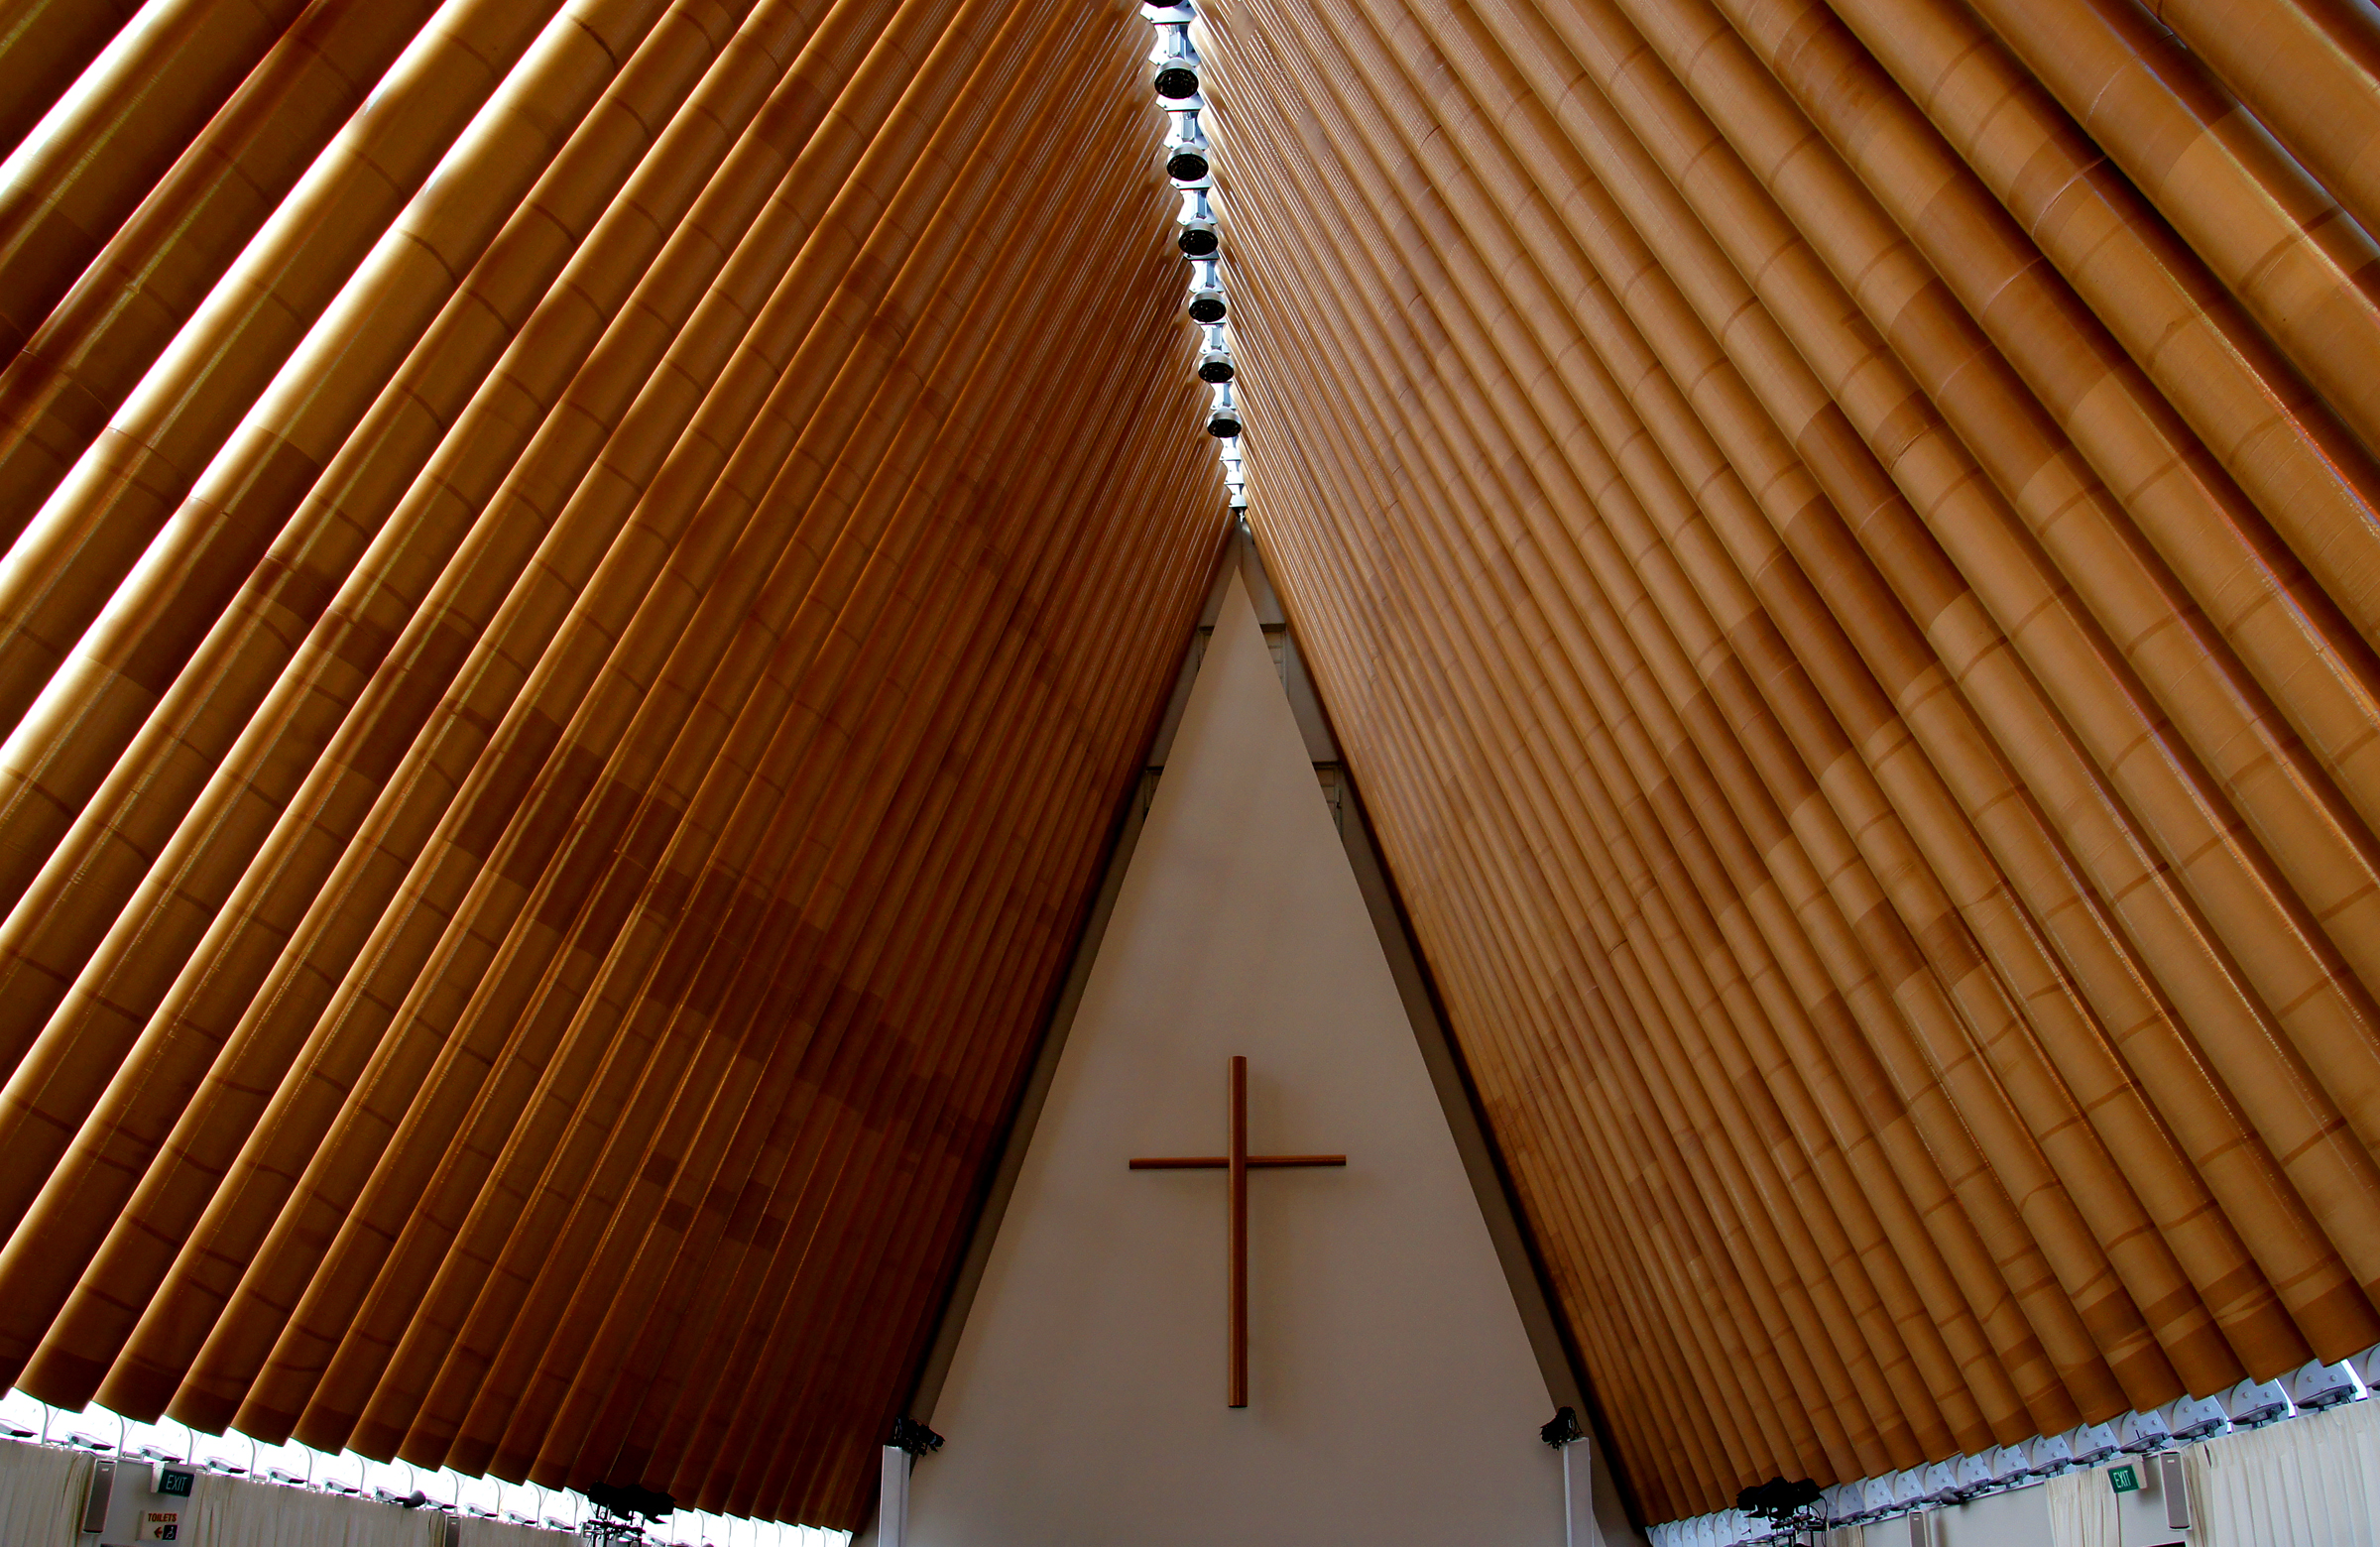
wood, sunlight, roof, ceiling, line, interior design, publicdomain, transitionalcathedral, shape, window covering